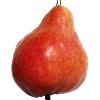
Label: red_pear